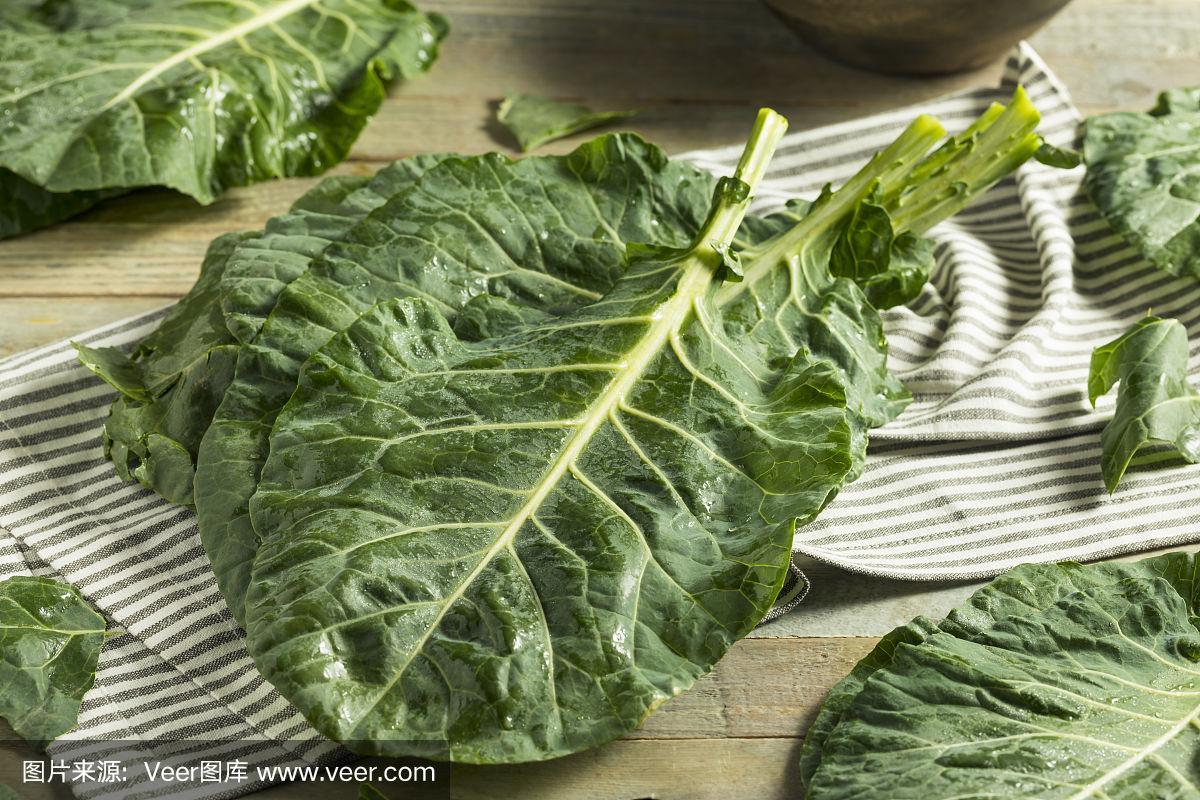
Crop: unknown
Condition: cabbage